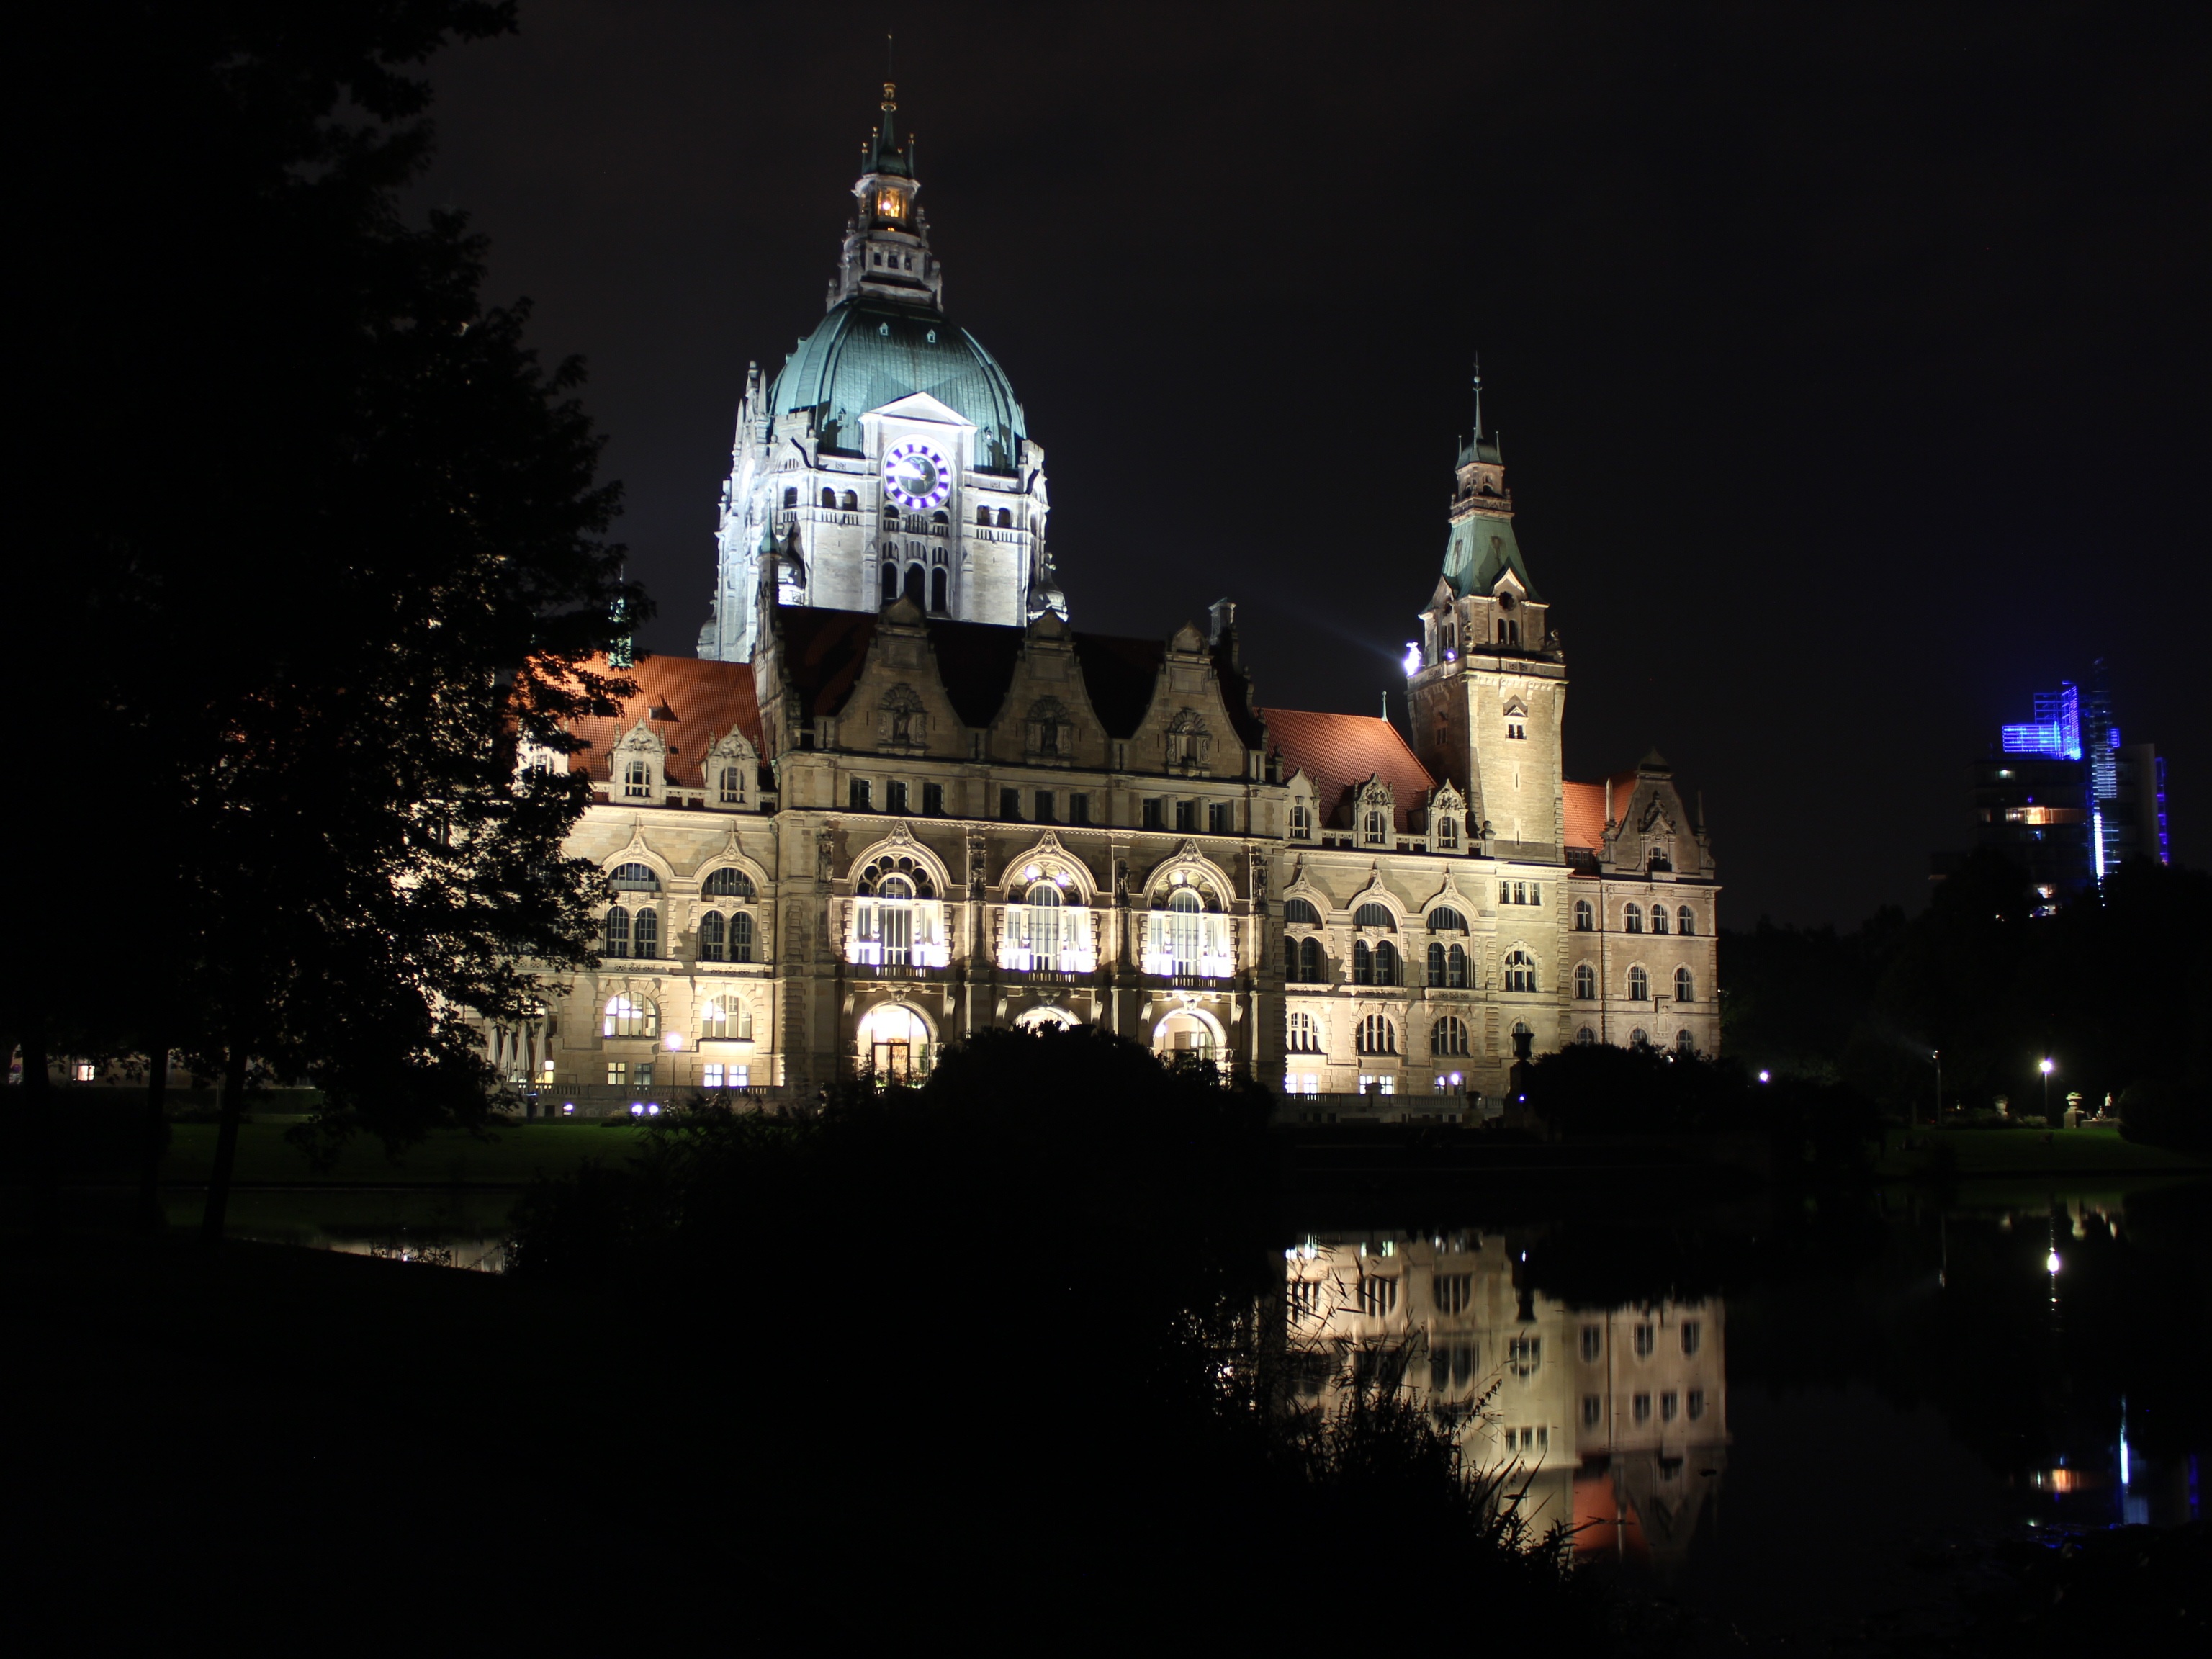
light, architecture, night, building, cityscape, dusk, evening, tower, landmark, darkness, cathedral, place of worship, germany, metropolis, town hall, hanover, lower saxony